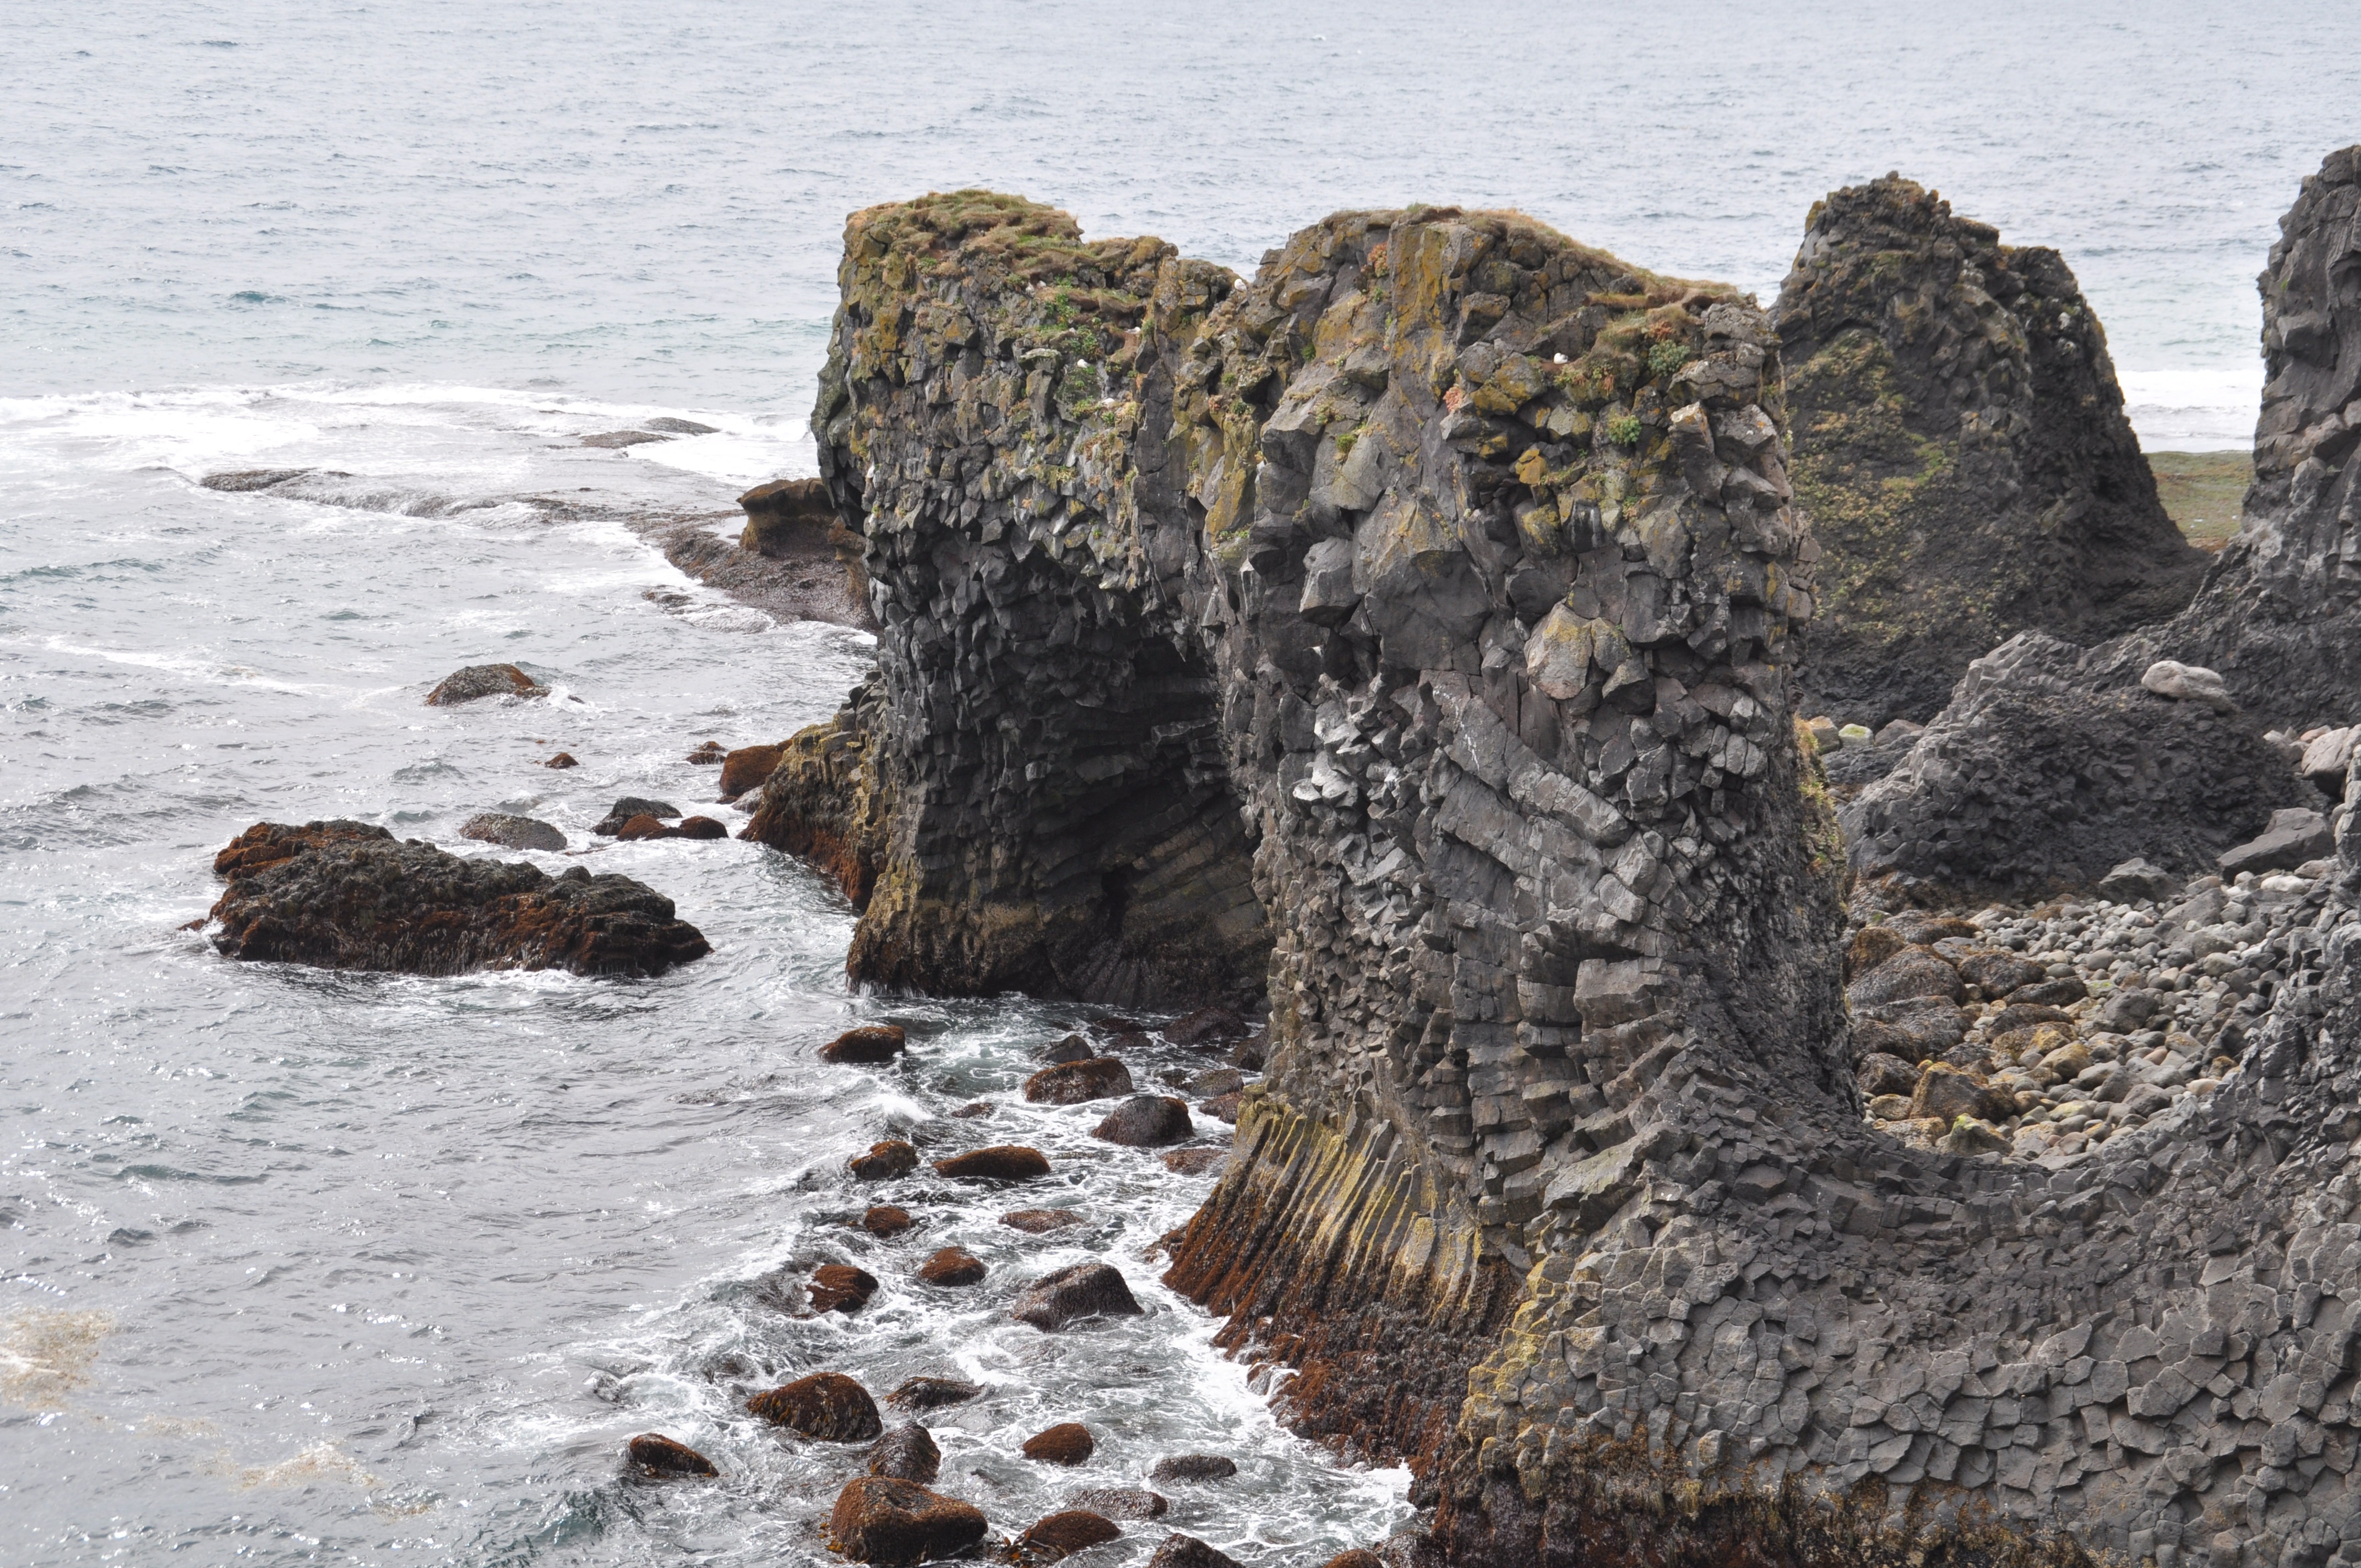
beach, sea, coast, water, rock, ocean, shore, wave, formation, cliff, bay, iceland, terrain, material, erosion, body of water, geology, lava, cape, black stone, steep wall